Leienfels Castle

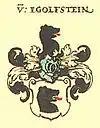
Coat of arms from Siebmacher's 1605 armorial

The ruins lie within the Franconian Switzerland-Veldenstein Forest Nature Park on the 590-metre-high hill of "Leienfelser Schlossberg" immediately next to the village of Leienfels, about 4.6 kilometres northwest of the church at Betzenstein.